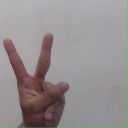
अक्षर: क